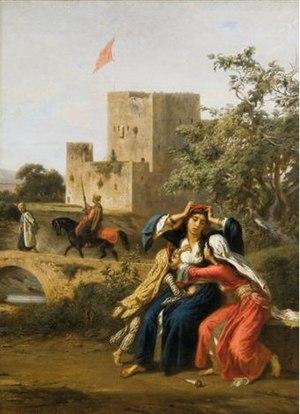
Cet article définit la conscription dans l'Empire ottoman de 1839 à 1918.